Breezewood, Pennsylvania

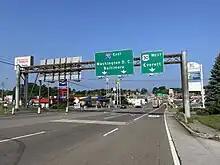
View to the west along the non-freeway portion of I-70 and US 30 in Breezewood, with numerous businesses lining the road

I-70 traffic uses a surface road (part of US 30) with at-grade intersections to connect the freeway heading south to Hancock, Maryland with the ramp to the Pennsylvania Turnpike. According to the Federal Highway Administration, the peculiar arrangement at Breezewood resulted because at the time I-70's toll-free segment was built, the state did not qualify for federal funds under the Federal Aid Highway Act of 1956 to build a direct interchange, unless it agreed to cease collecting tolls on the Turnpike once the construction bonds were retired—a direct interchange would have meant that a westbound driver on I-70 could not choose between the toll route and a free alternative, but would be "forced" to enter the Turnpike. The Pennsylvania Turnpike Commission was not willing to build the interchange with its own funds, due to the expected decrease in revenue once I-80 was completed through the state. Accordingly, the state chose to build the unusual Breezewood arrangement in lieu of a direct interchange, thus qualifying for federal funds because this arrangement gave drivers the option of continuing on the untolled US 30.